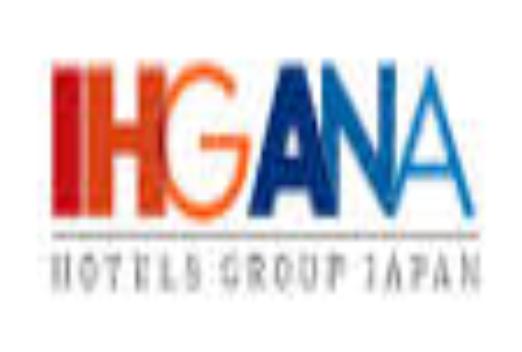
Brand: IHG
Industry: Others